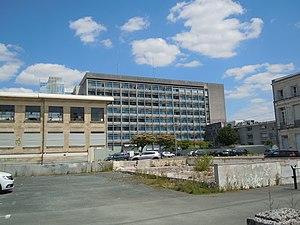
Hôpital Saint-Charles de Rochefort
Le centre hospitalier de Rochefort est un hôpital français situé à Rochefort, dans le département de la Charente-Maritime.